Answer in natural language. Considering the relative positions, is Television to the left or right of lowprofile bed with blue bedding? Choose between the following options: right or left
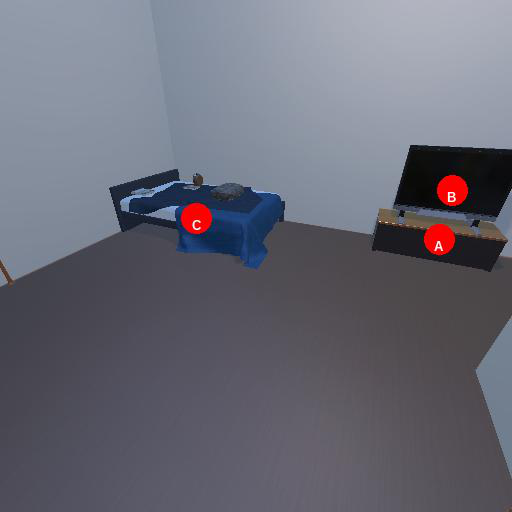
<answer>right</answer>